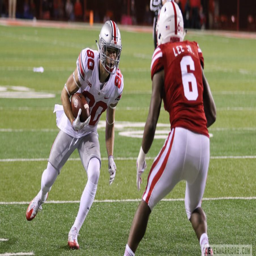
person was among the players who took on increased roles against american football team .